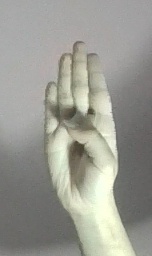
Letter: kaaf